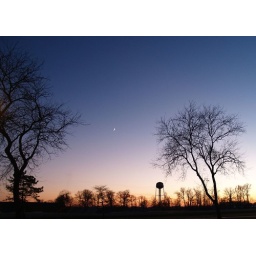
A water tower seen from a rest area in Iowa.